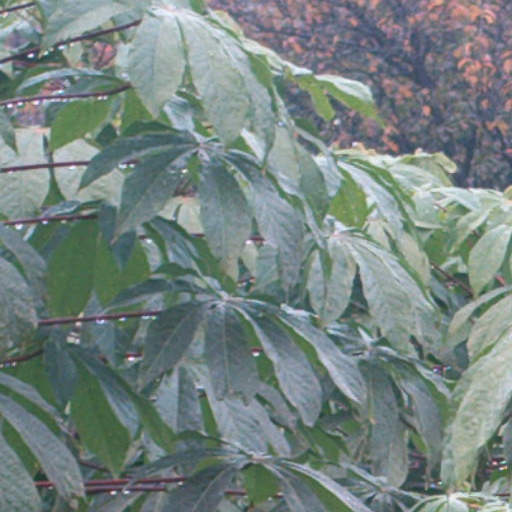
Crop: cassava